College Kumaran

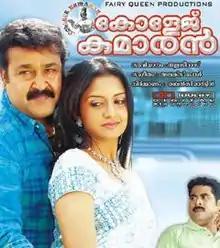
Theatrical Film Poster

College Kumaran is a 2008 Malayalam film directed by Thulasidas, written by Suresh Poduval starring Mohanlal, Siddique, Balachandra Menon and Vimala Raman.